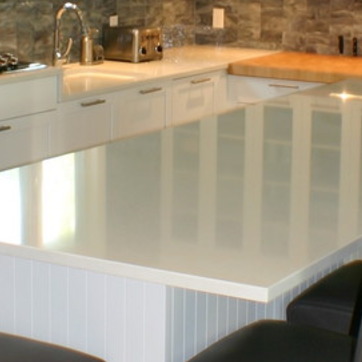
Material: polishedstone